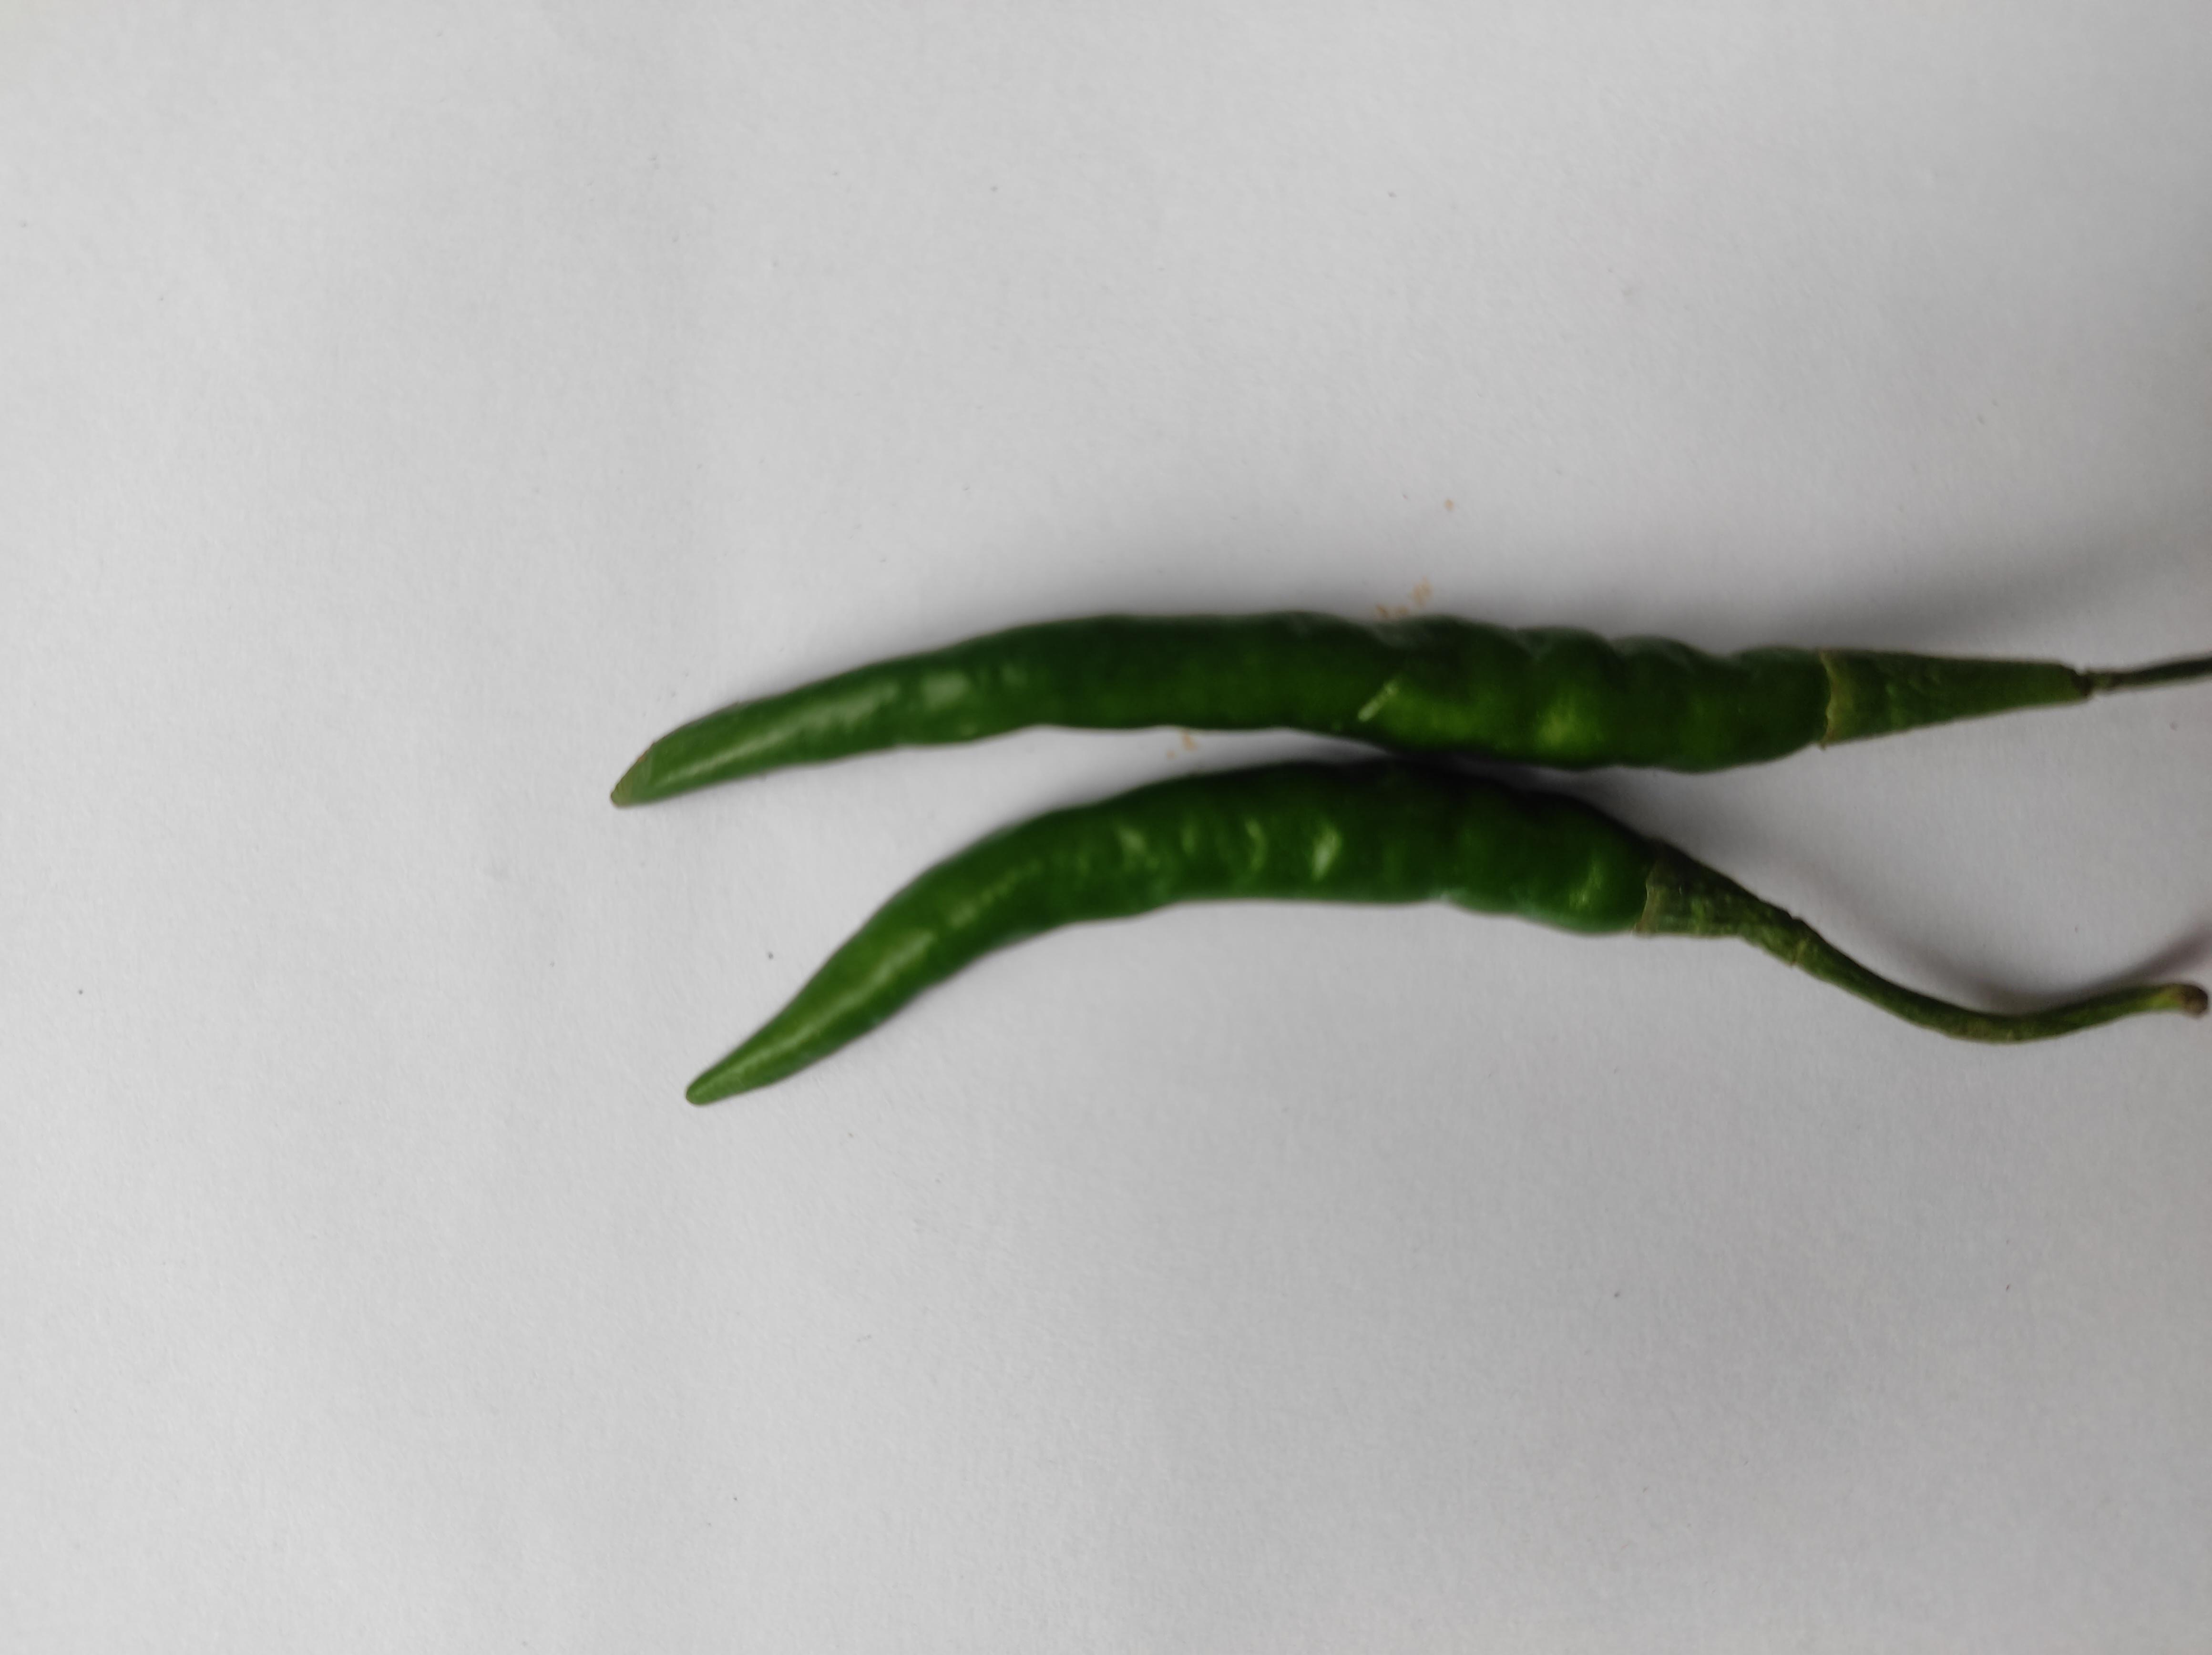
Label: Green Chili